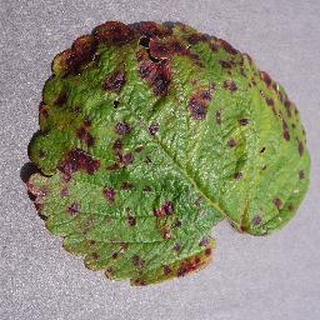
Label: strawberry_leaf_scorch